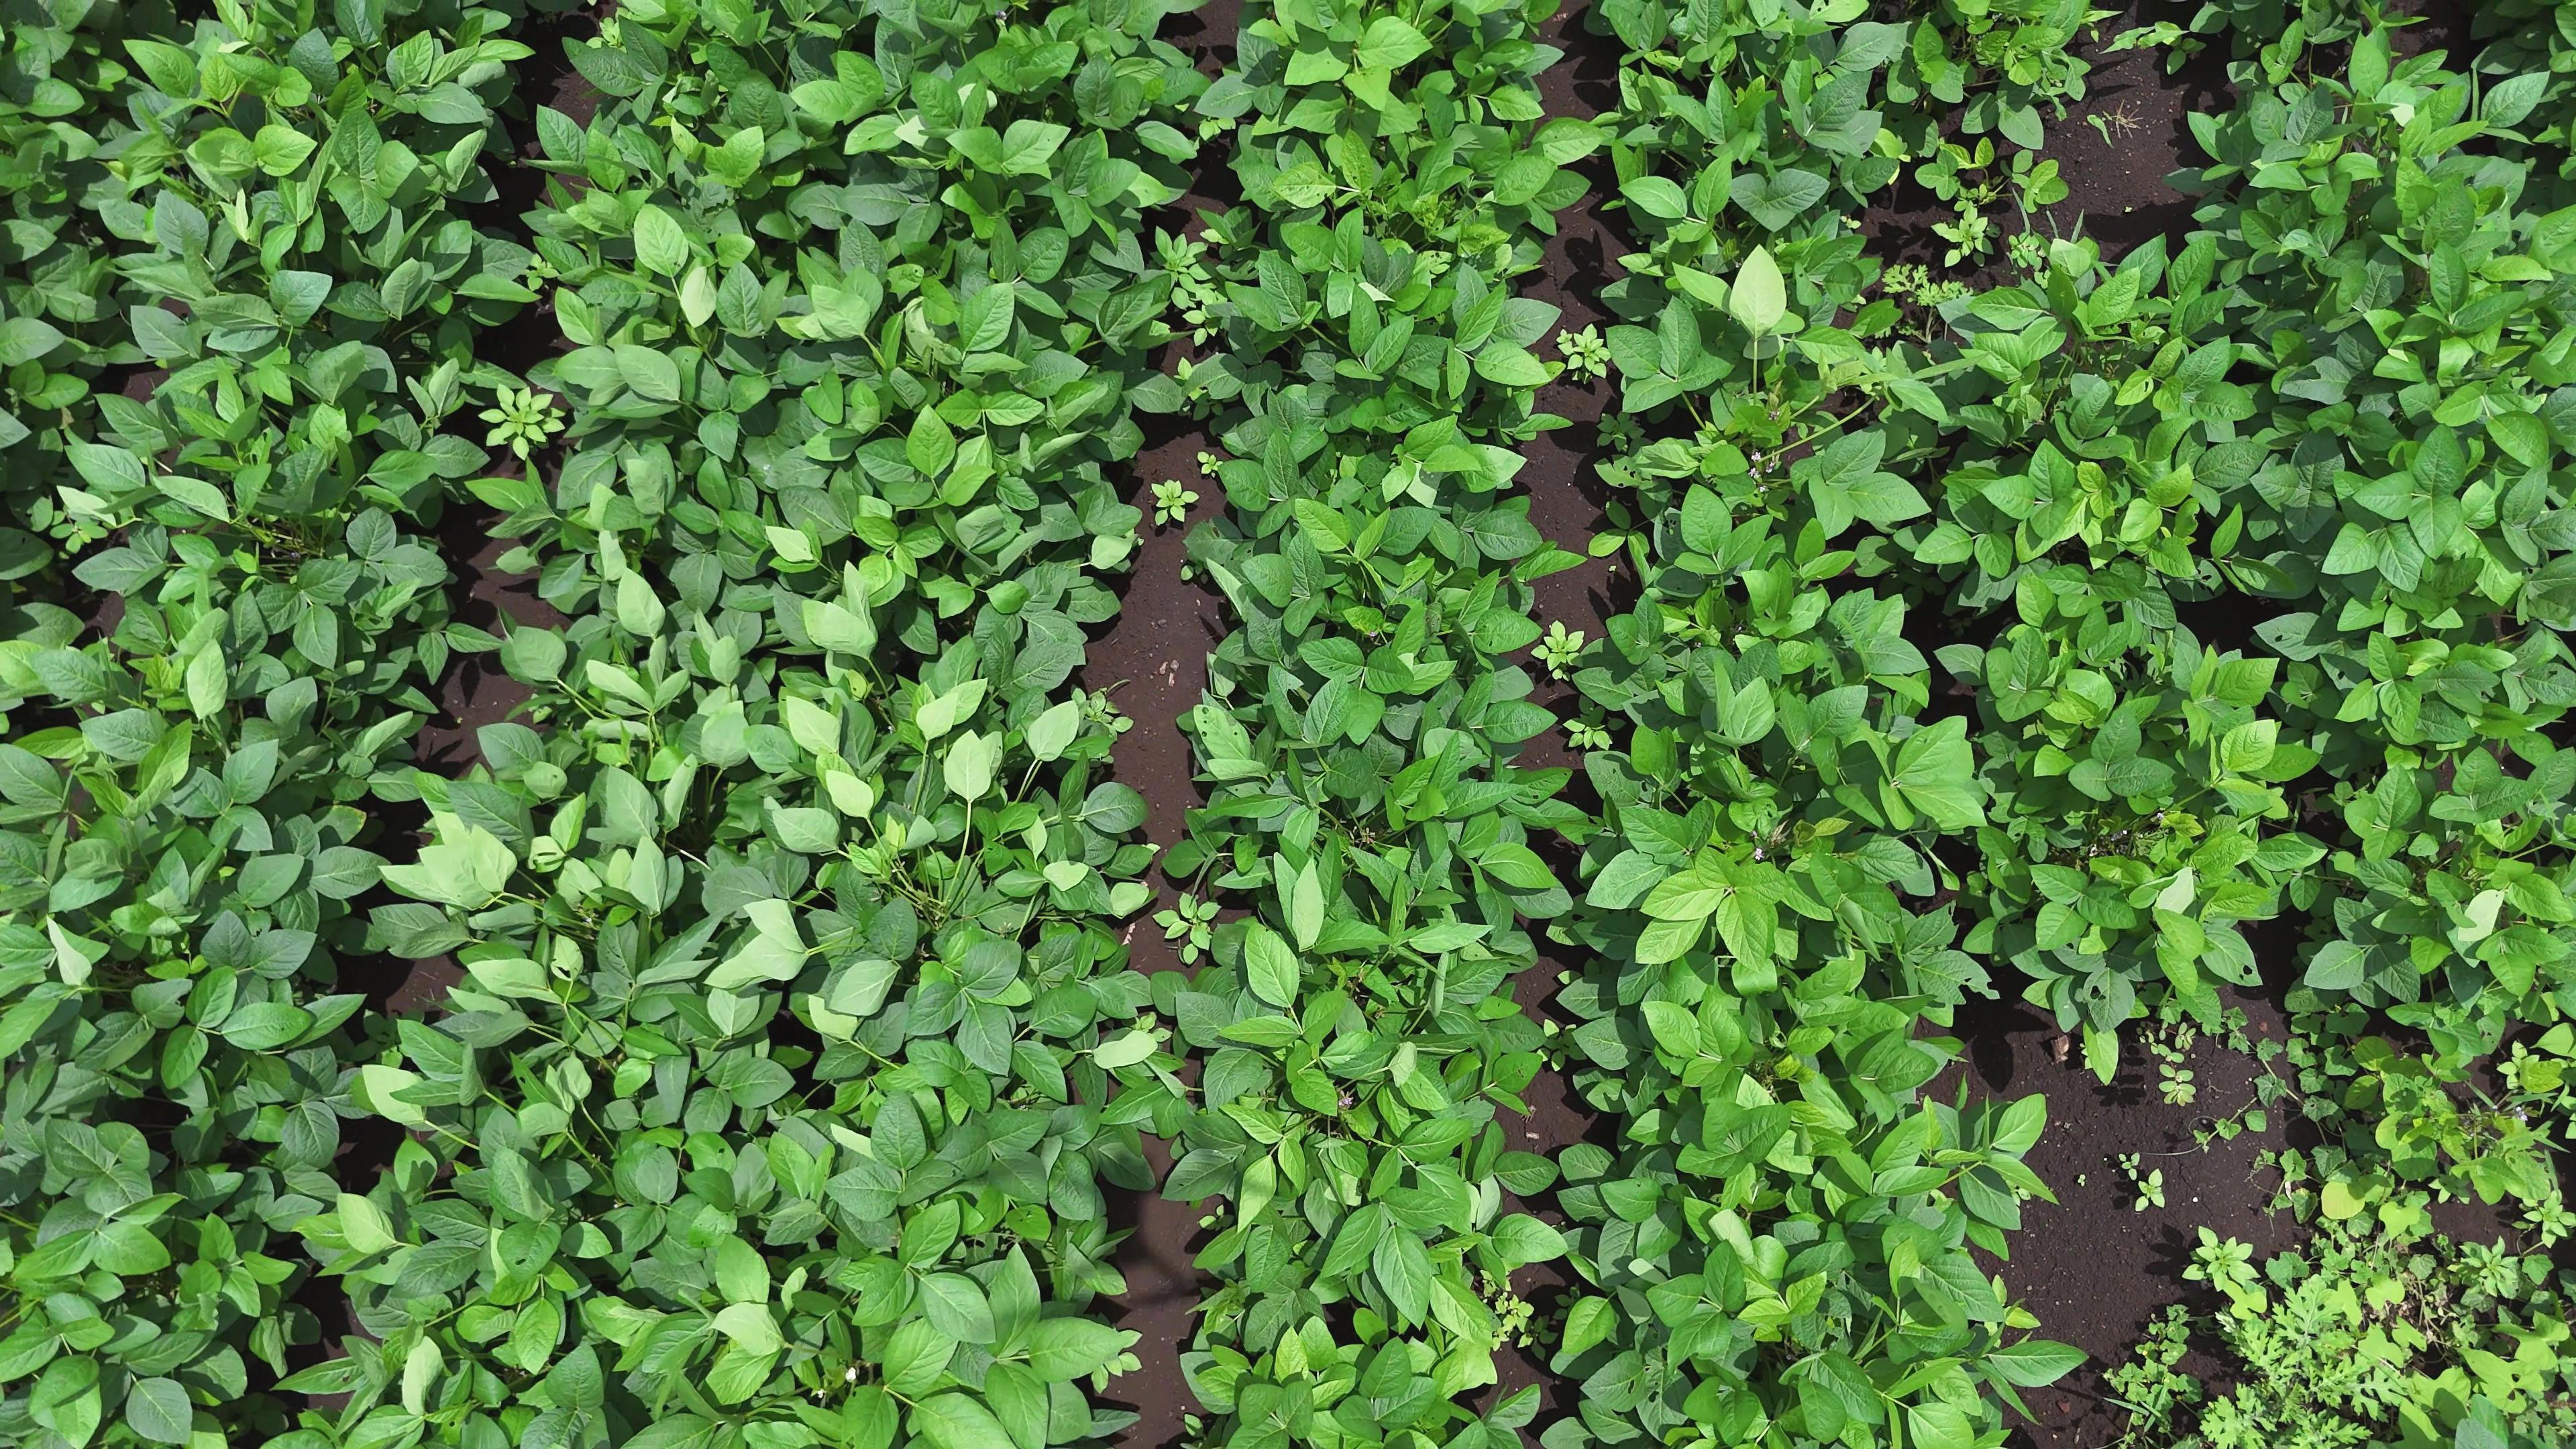
Label: Healthy